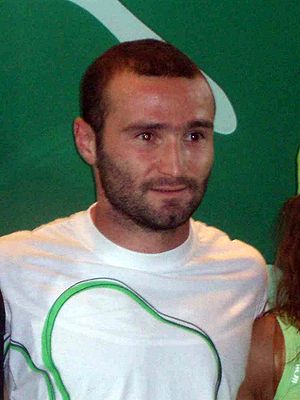
Dimitris Salpigidis
Dimitris Salpigidis er en tidligere professionel fodboldspiller fra Grækenland der spillede som angriber. Han var gennem karrieren blandt andet tilknyttet PAOK og Panathinaikos.